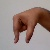
The image shows a hand gesture representing the letter 'Q' in Indian Sign Language.